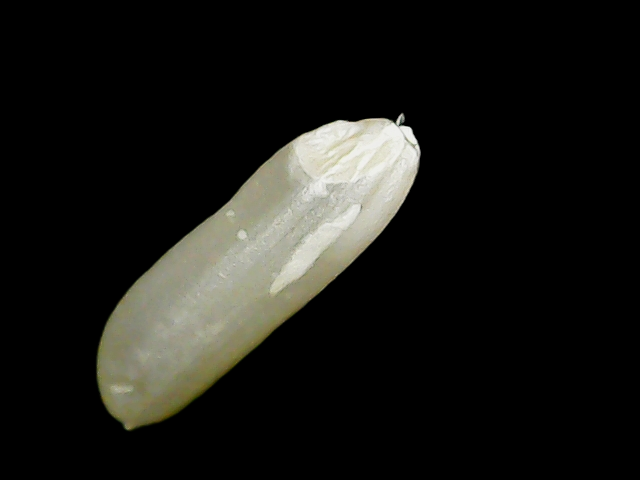
Rice variety: Binadhan7